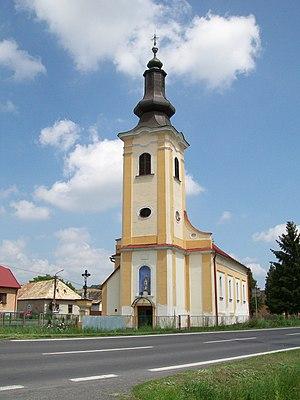
Pinciná est un village de Slovaquie situé dans la région de Banská Bystrica.